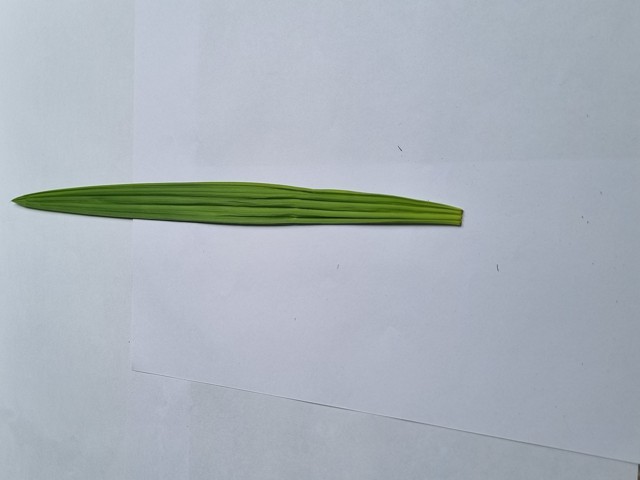
Plant: betal